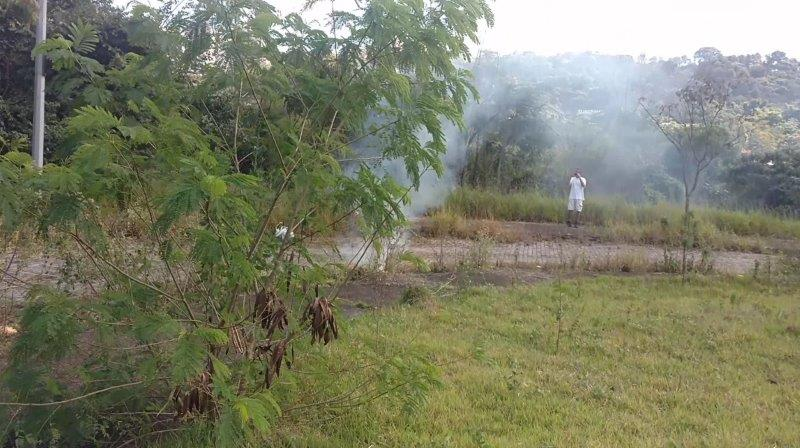
Fire: no
Smoke: yes